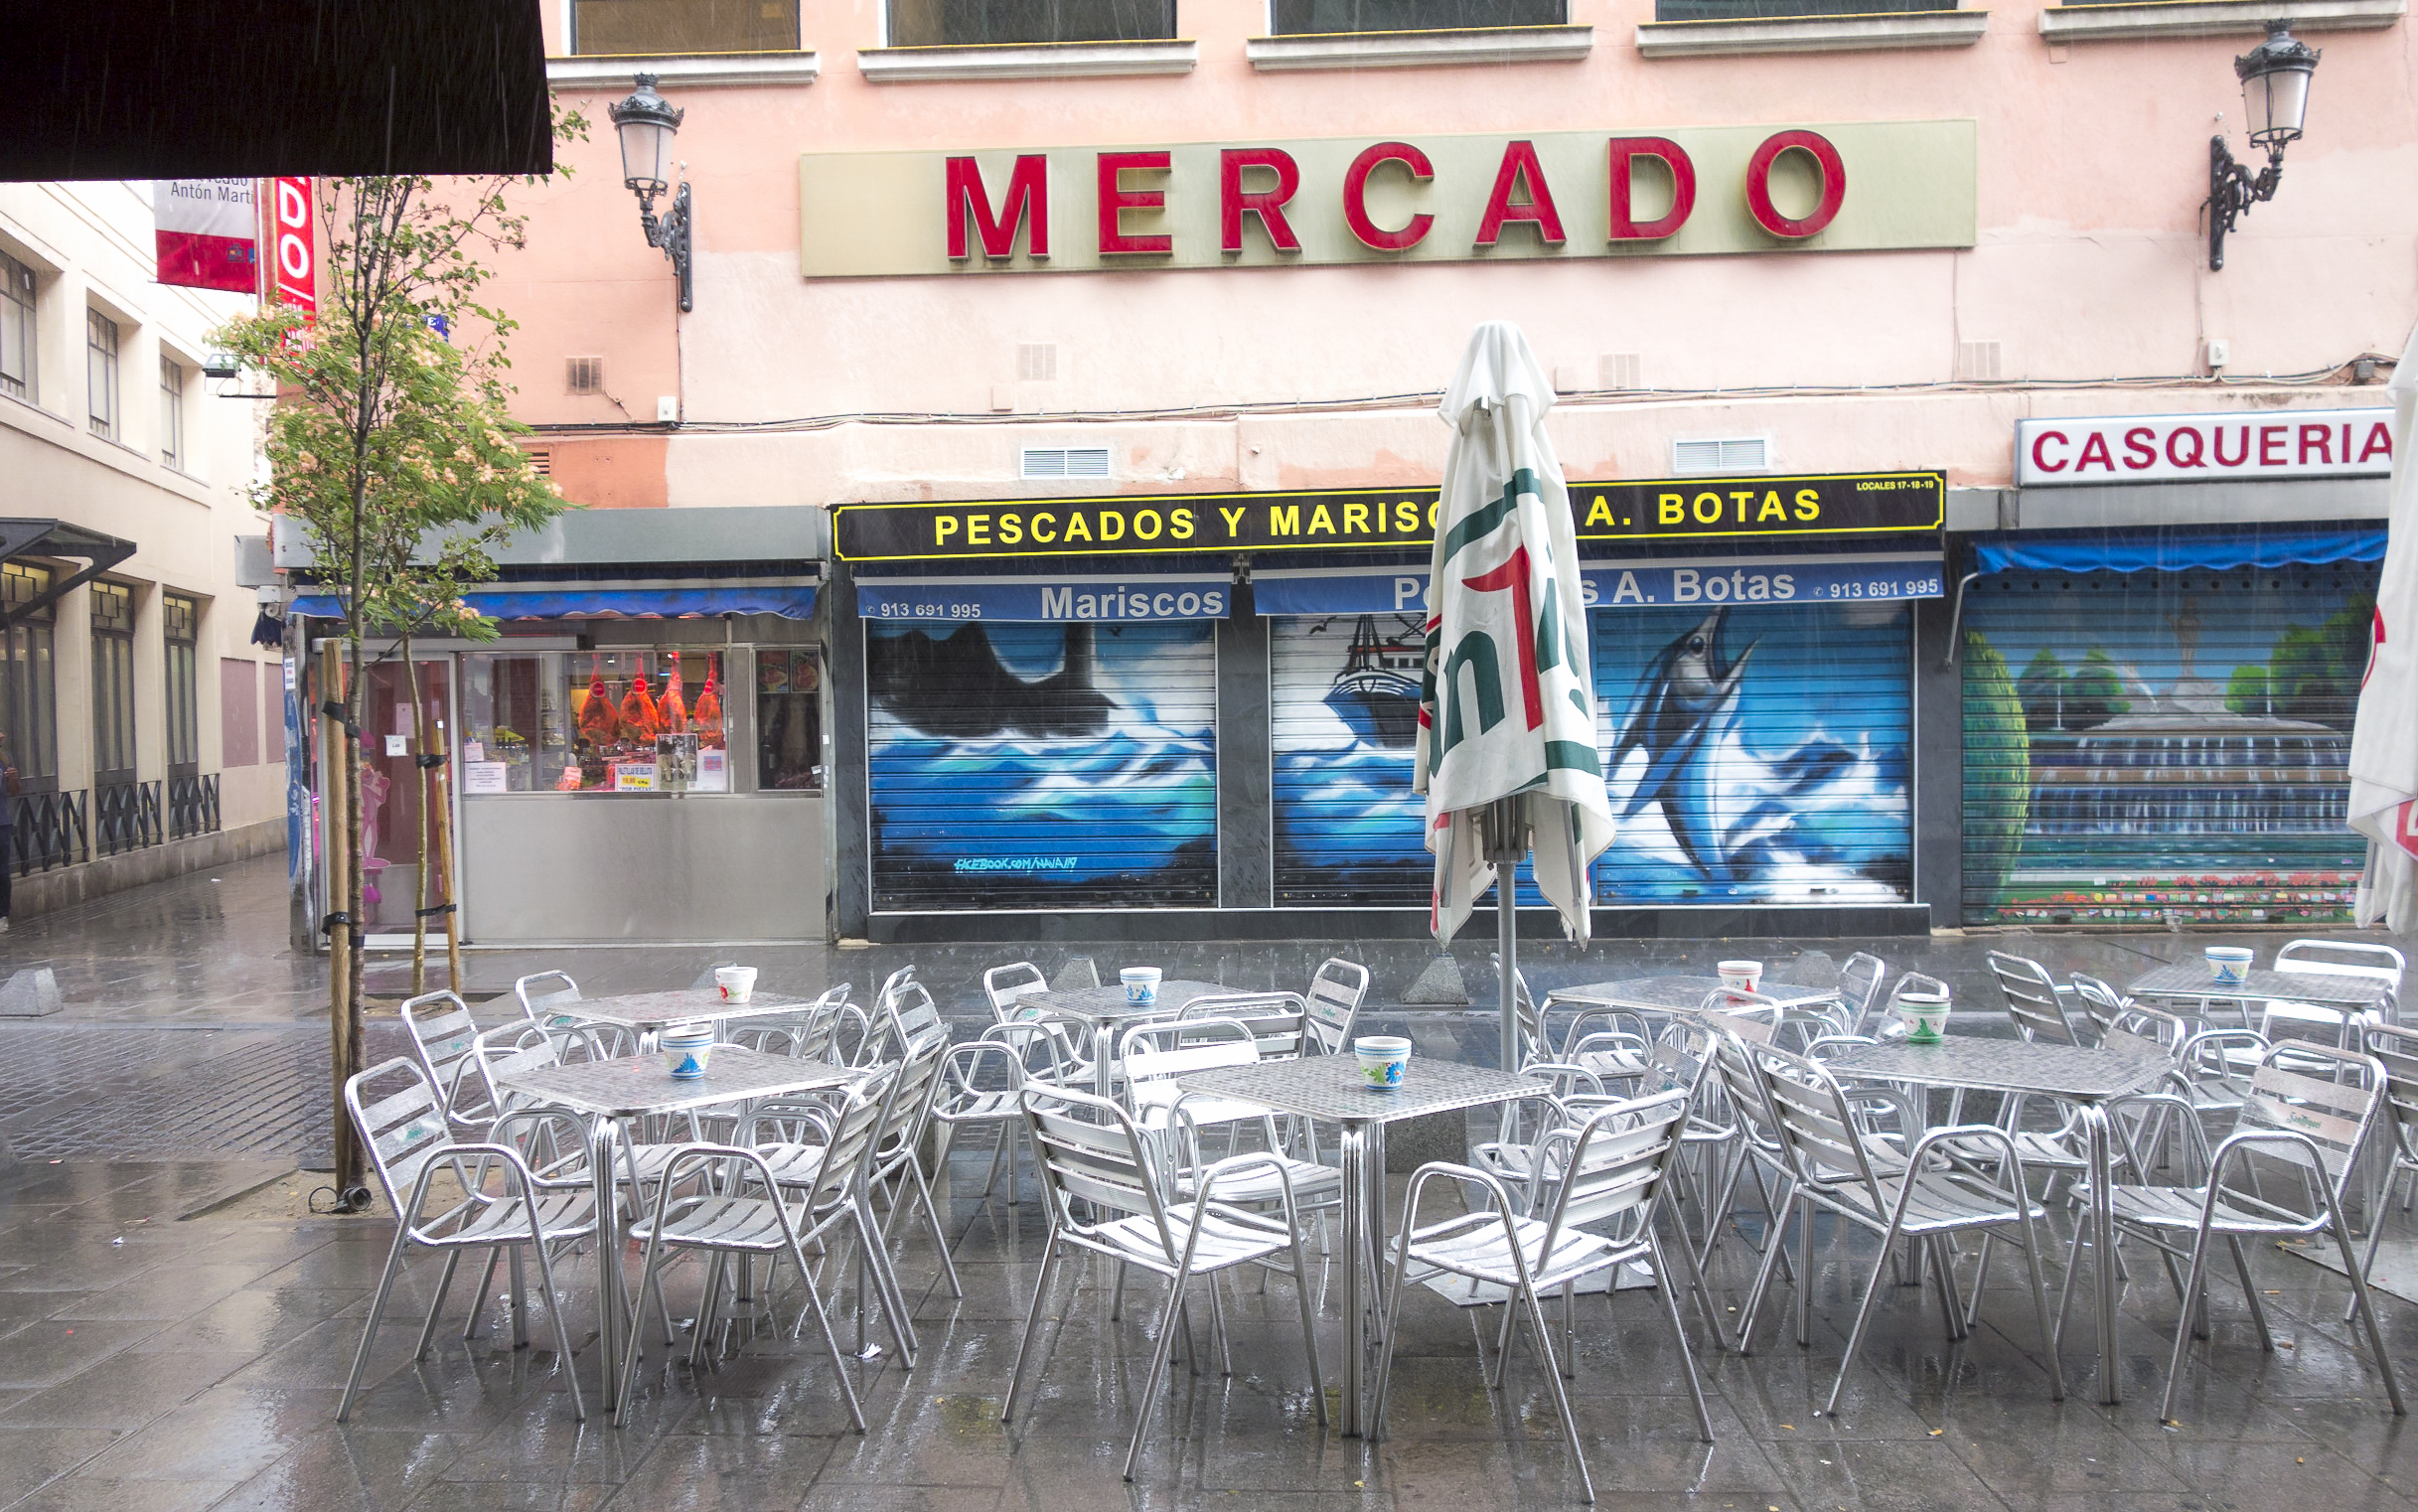
restaurant, espagne, madrid